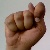
The image shows a hand gesture representing the letter 'T' in Indian Sign Language.